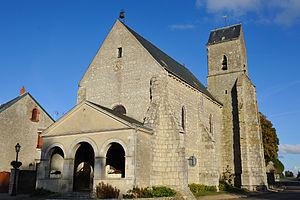
Église Saint-Laurent, Outarville, Loiret, France
La liste des monuments historiques du Loiret recense les monuments historiques situés dans le département français du Loiret.
Outarville est une commune française située dans le département du Loiret en région Centre-Val de Loire.